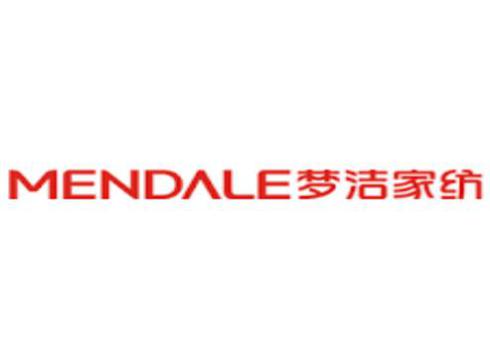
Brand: meng jie-1
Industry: Necessities